Donald Pearlman

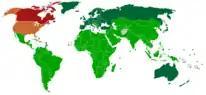
Kyoto Protocol participation by country in 2012 (Participating parties in dark and light green, parties that withdrew in red, and parties that never ratified in orange)

Donald Pearlman died from complications arising out of lung cancer at Washington Hospital Center on August 13, 2005, aged 69. He was survived by his wife of 45 years, Shirley Block Pearlman, his son Bradley Pearlman, his daughter Stephanie Mennitt, 6 grandchildren, and his brother Gary.